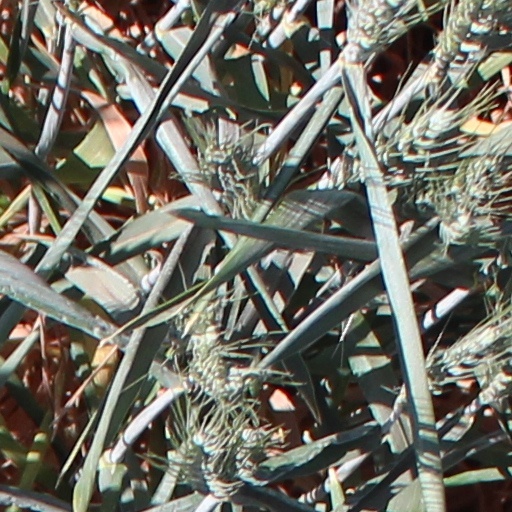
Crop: wheat